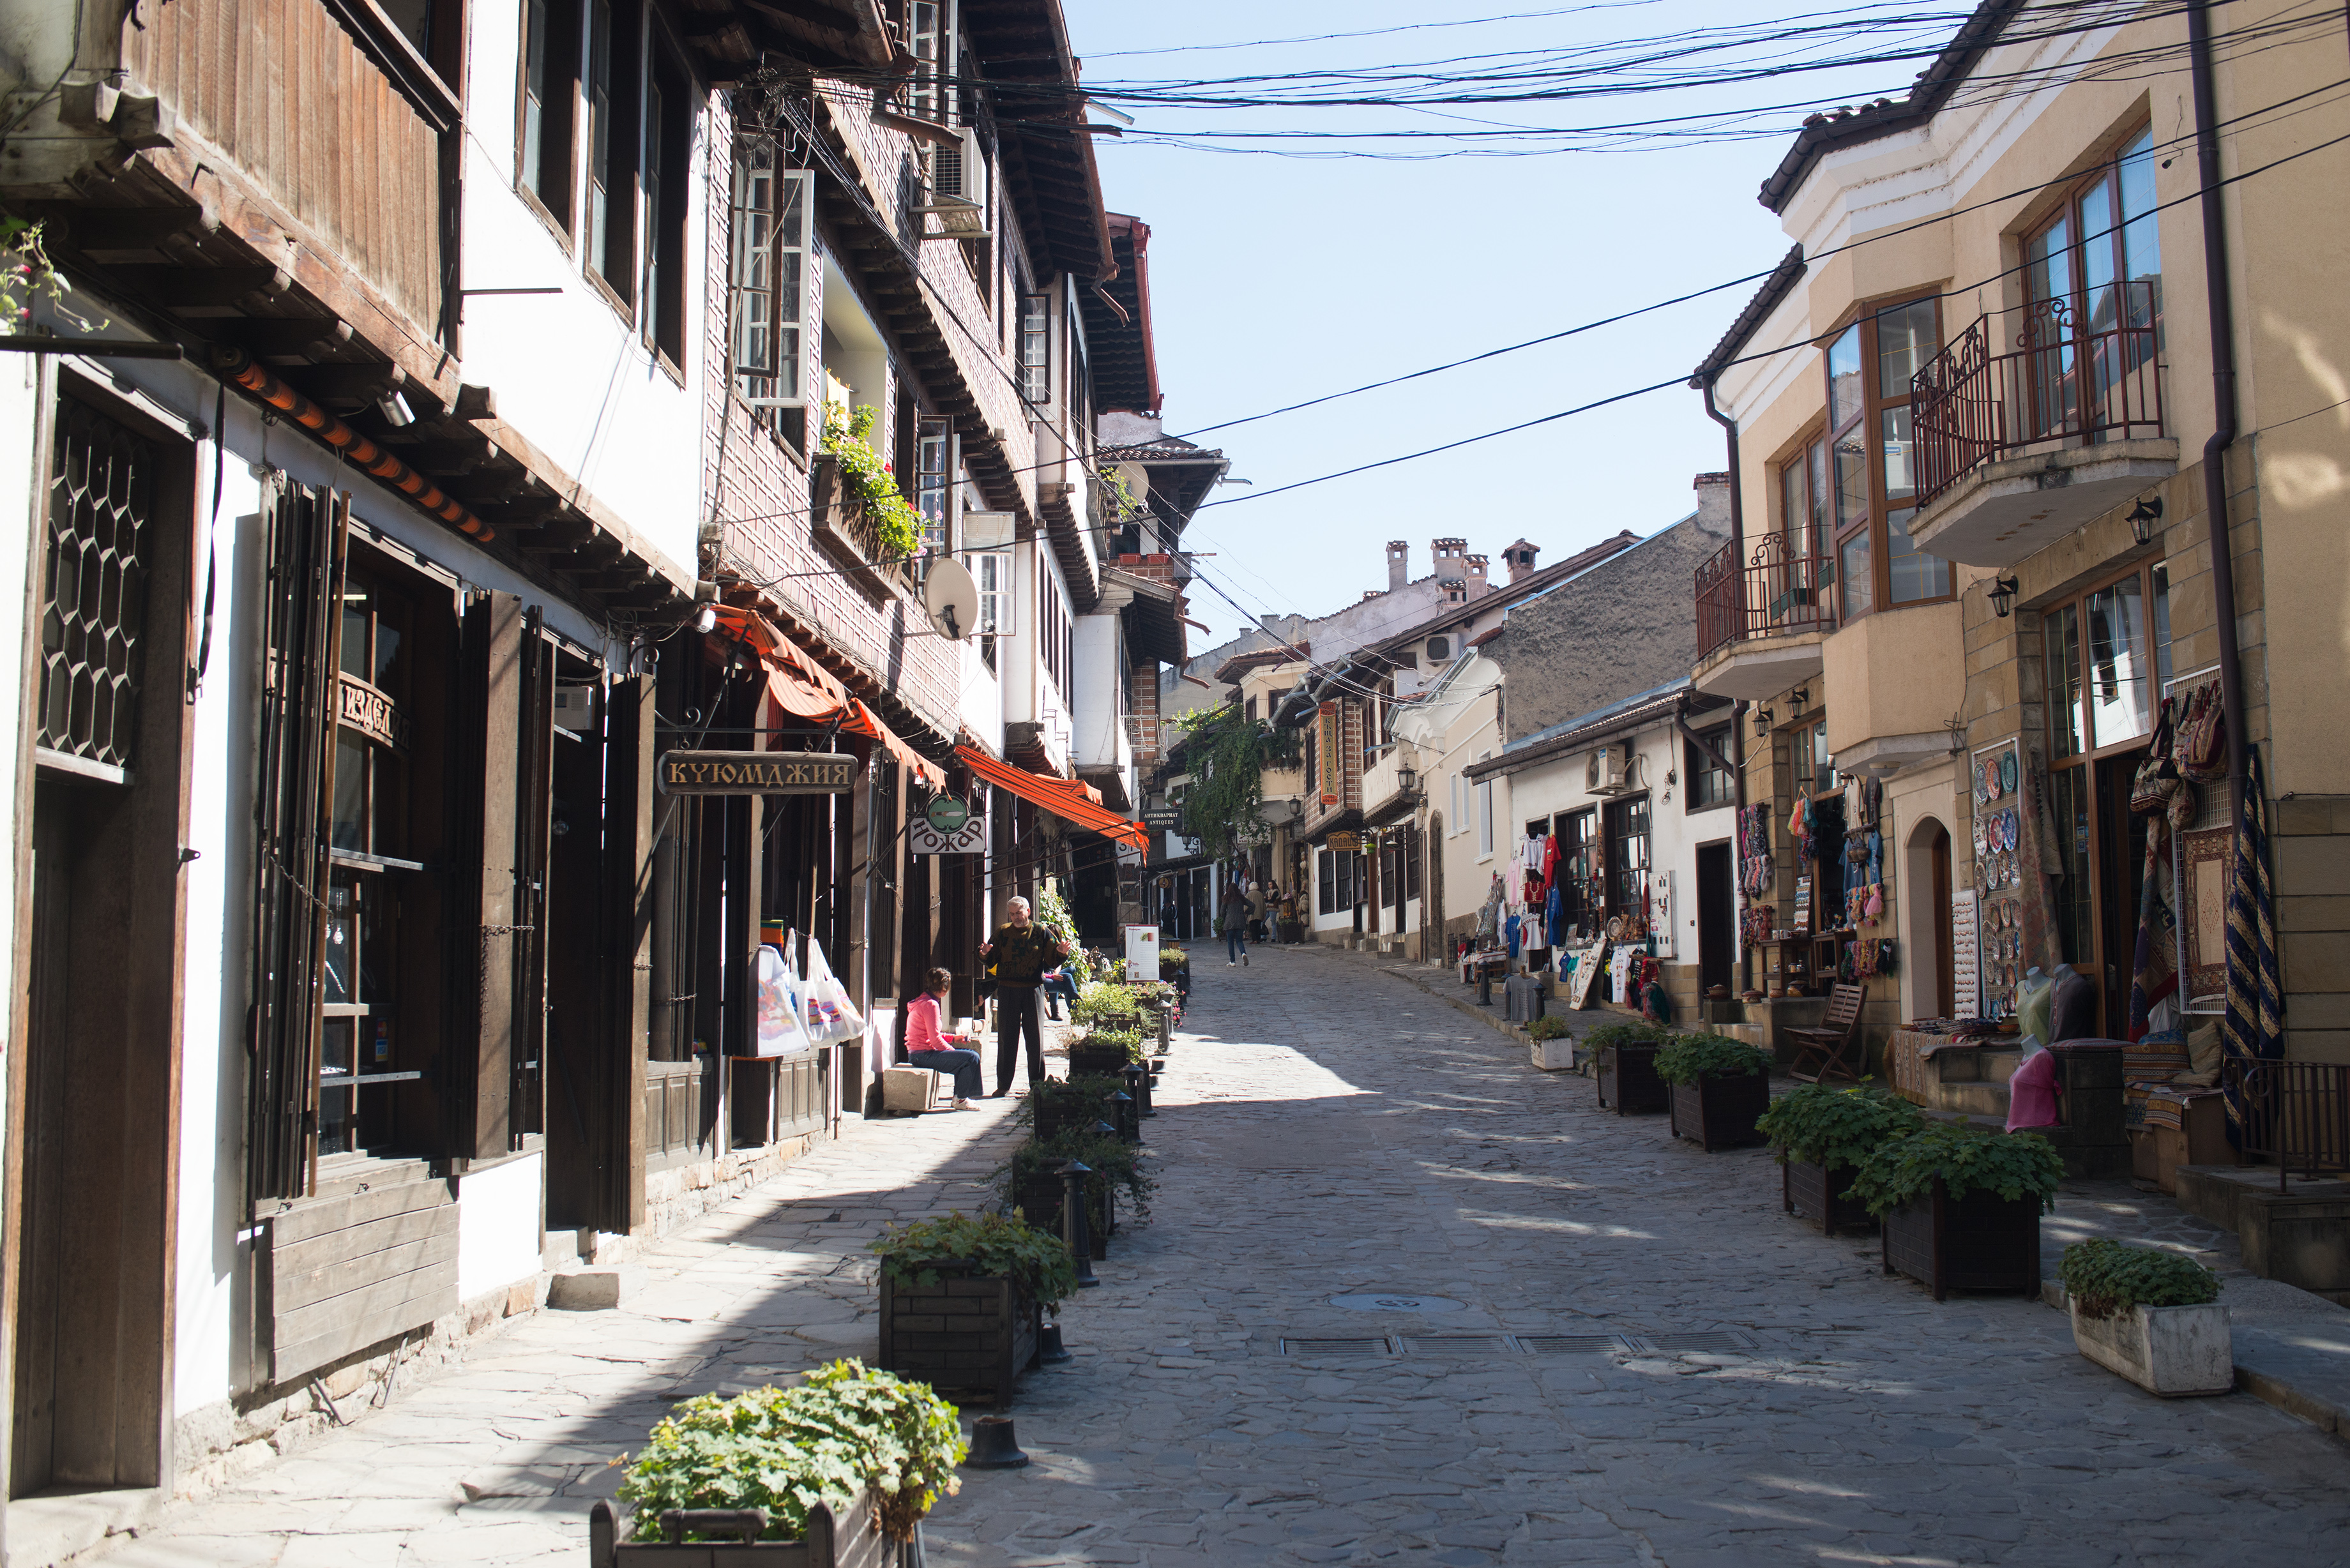
pedestrian, road, street, town, alley, city, downtown, village, europe, nikon, lane, cool image, infrastructure, 28, nikkor, d800, nikond800, bulgaria, nikkor357028, 3570, tarnovo, velikotarnovo, neighbourhood, urban area, residential area, human settlement